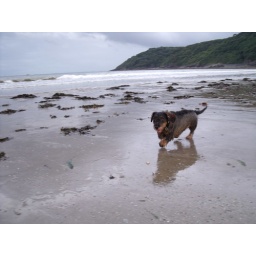
Odie my brothers Standard Wire haired Dachshund at the beach running around on the sand.